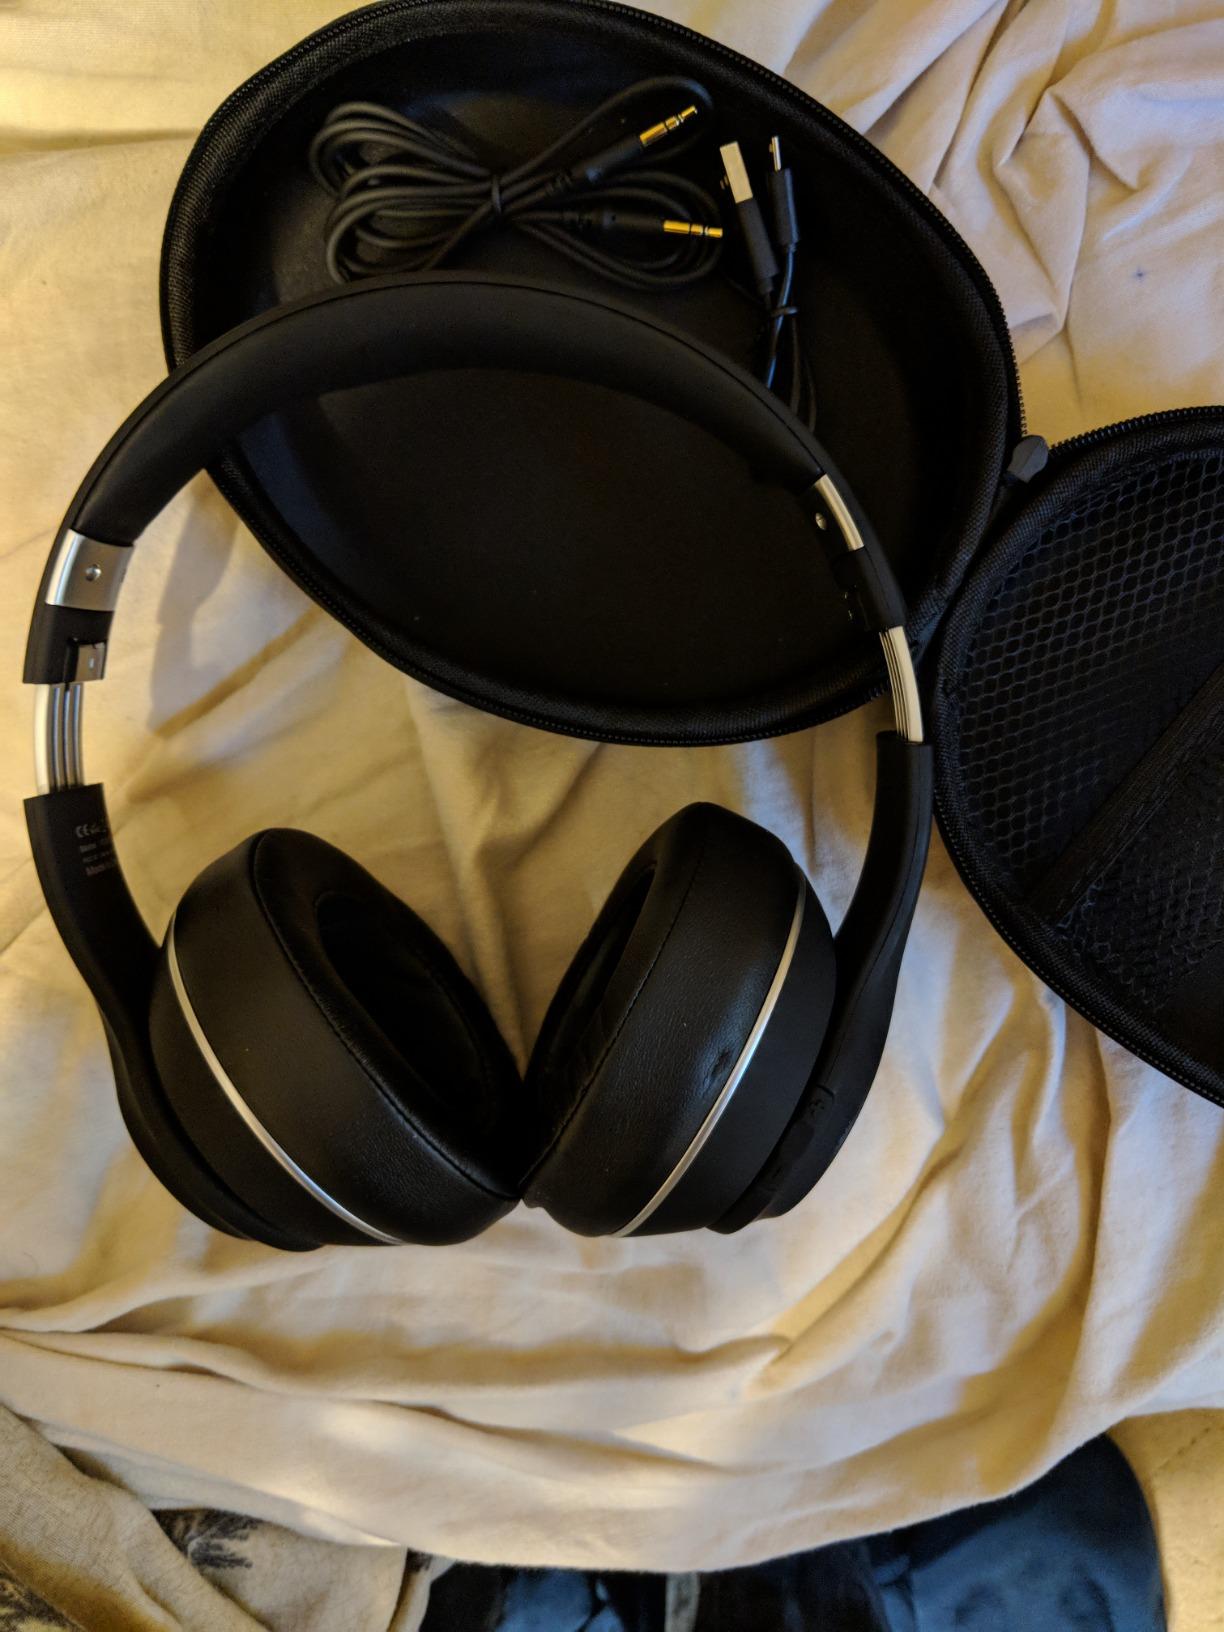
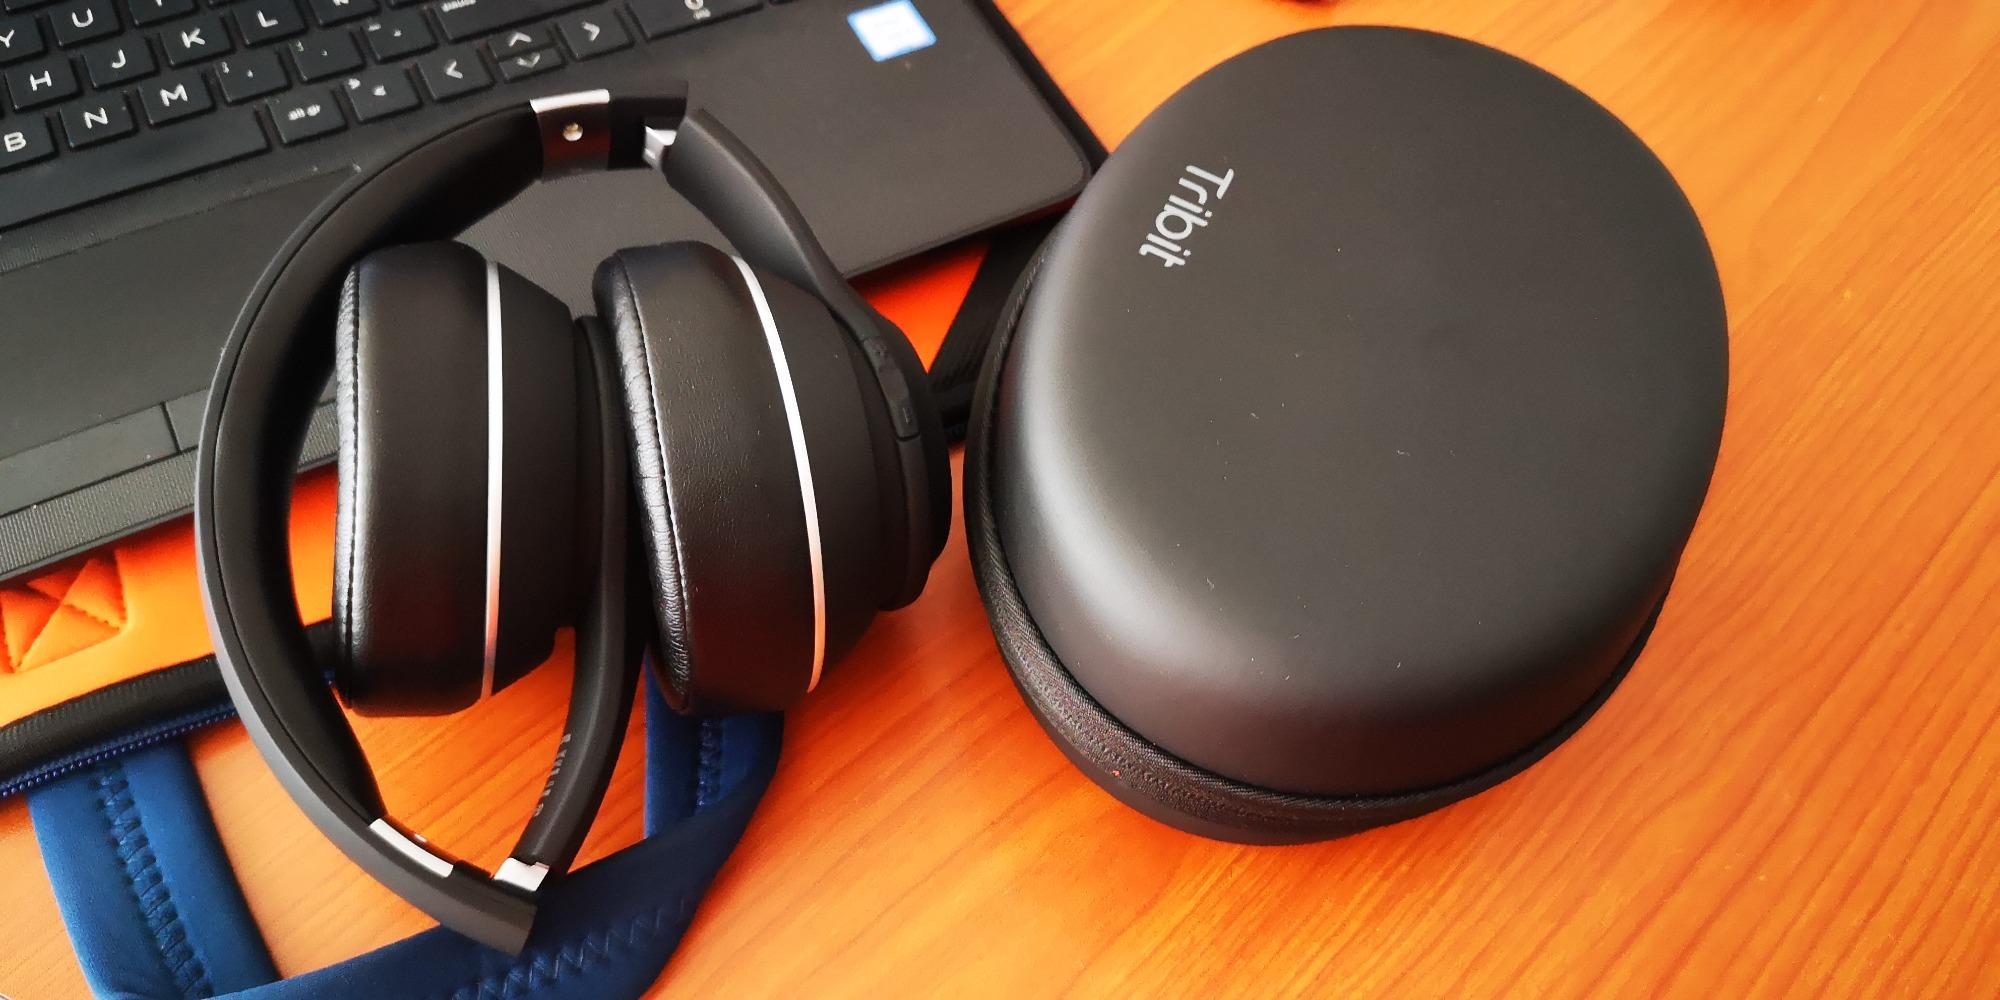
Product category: headphones
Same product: yes